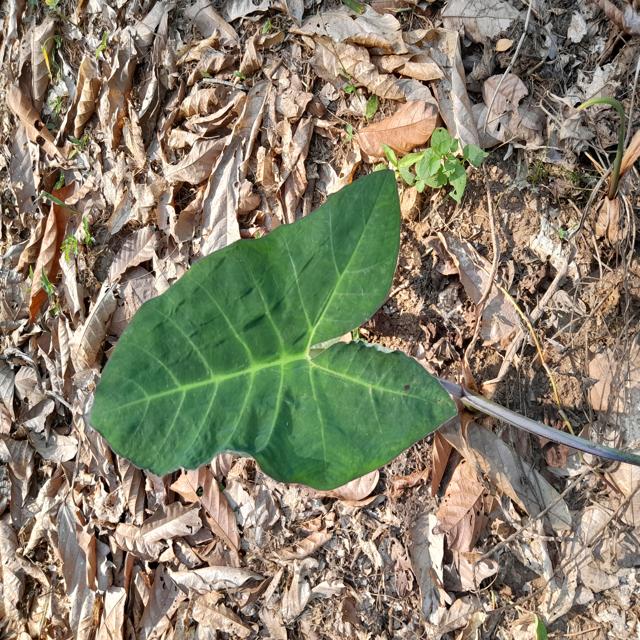
Label: Healthy